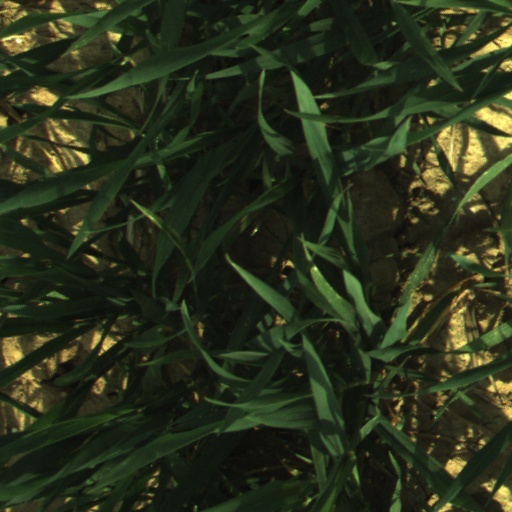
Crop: wheat